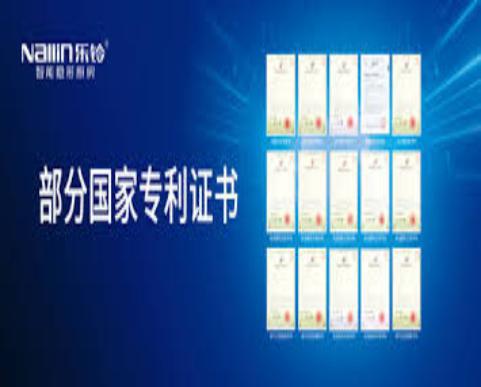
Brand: nallin
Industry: Necessities